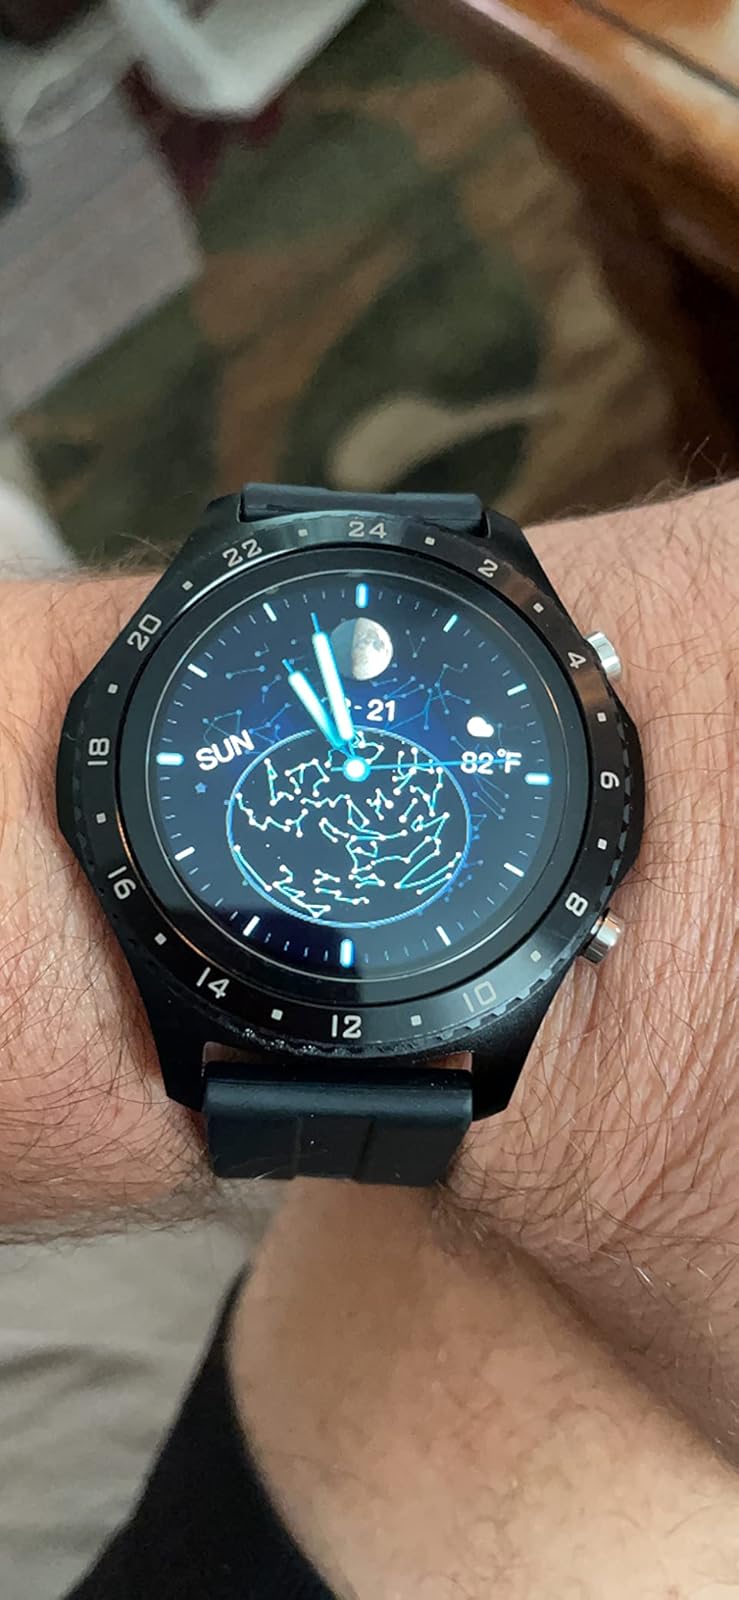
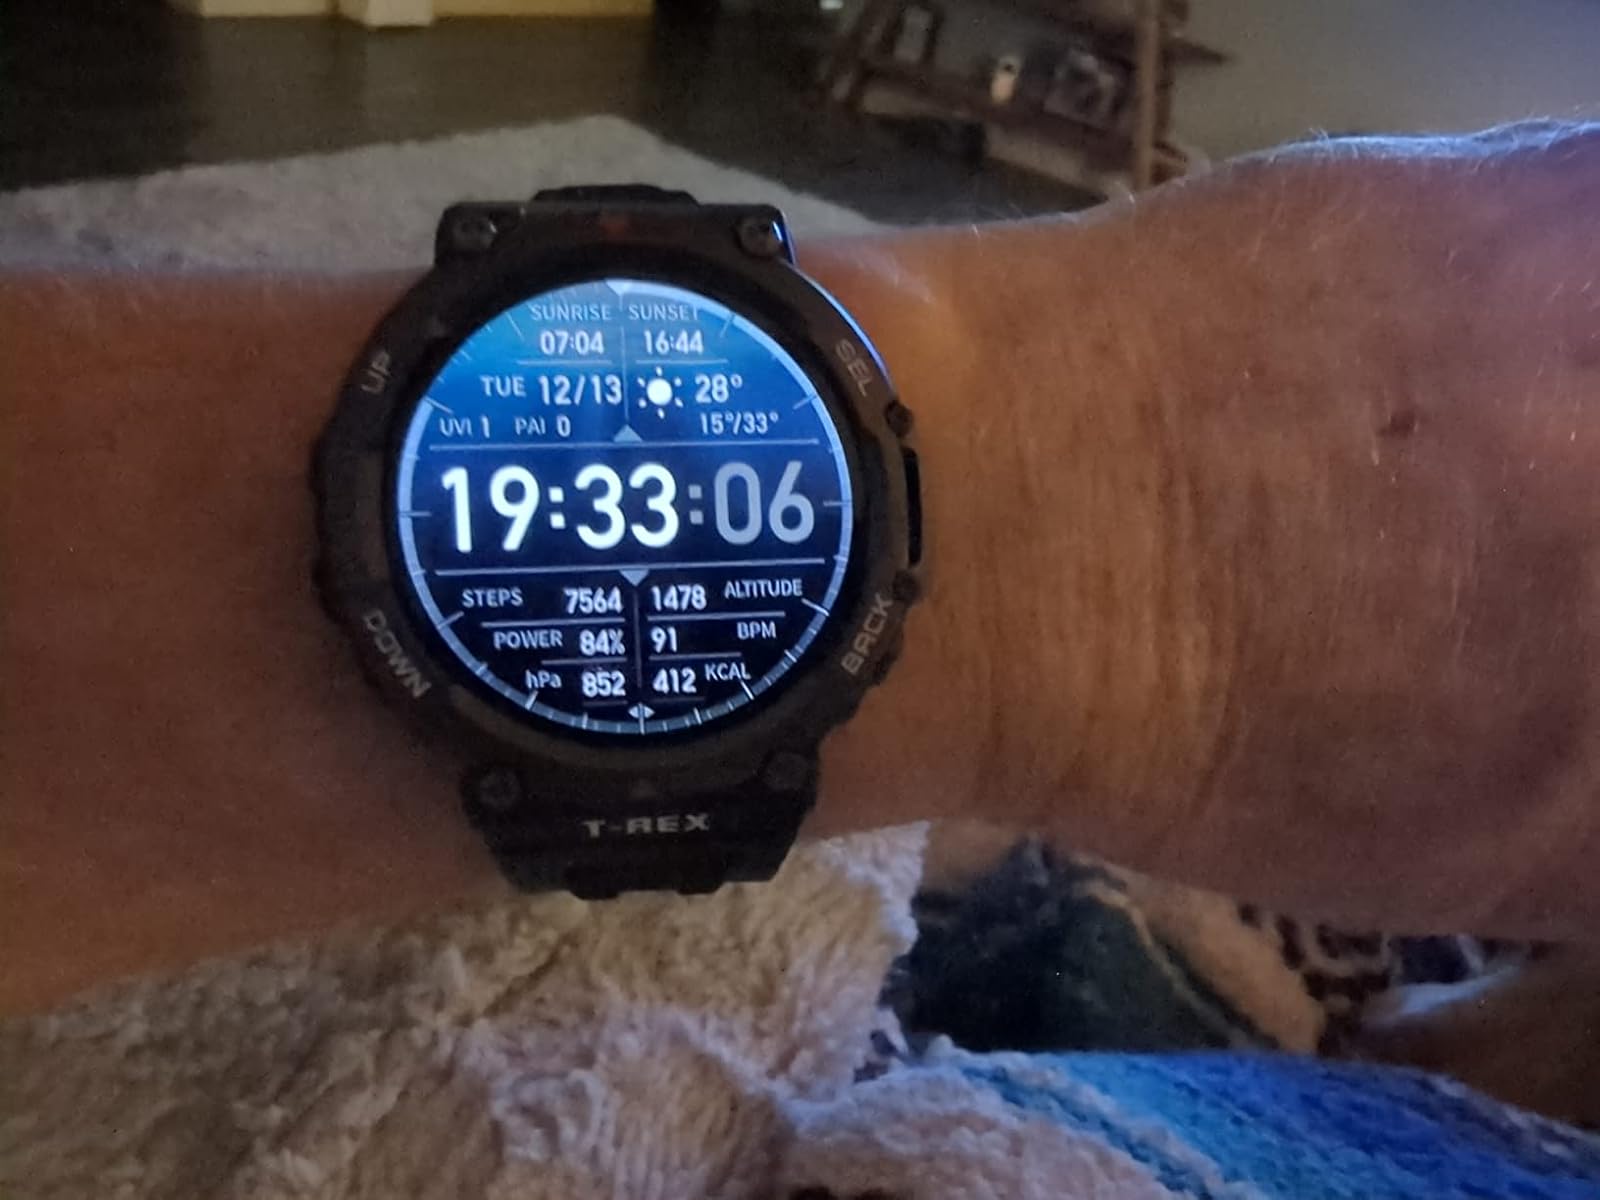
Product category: smartwatch
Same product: no